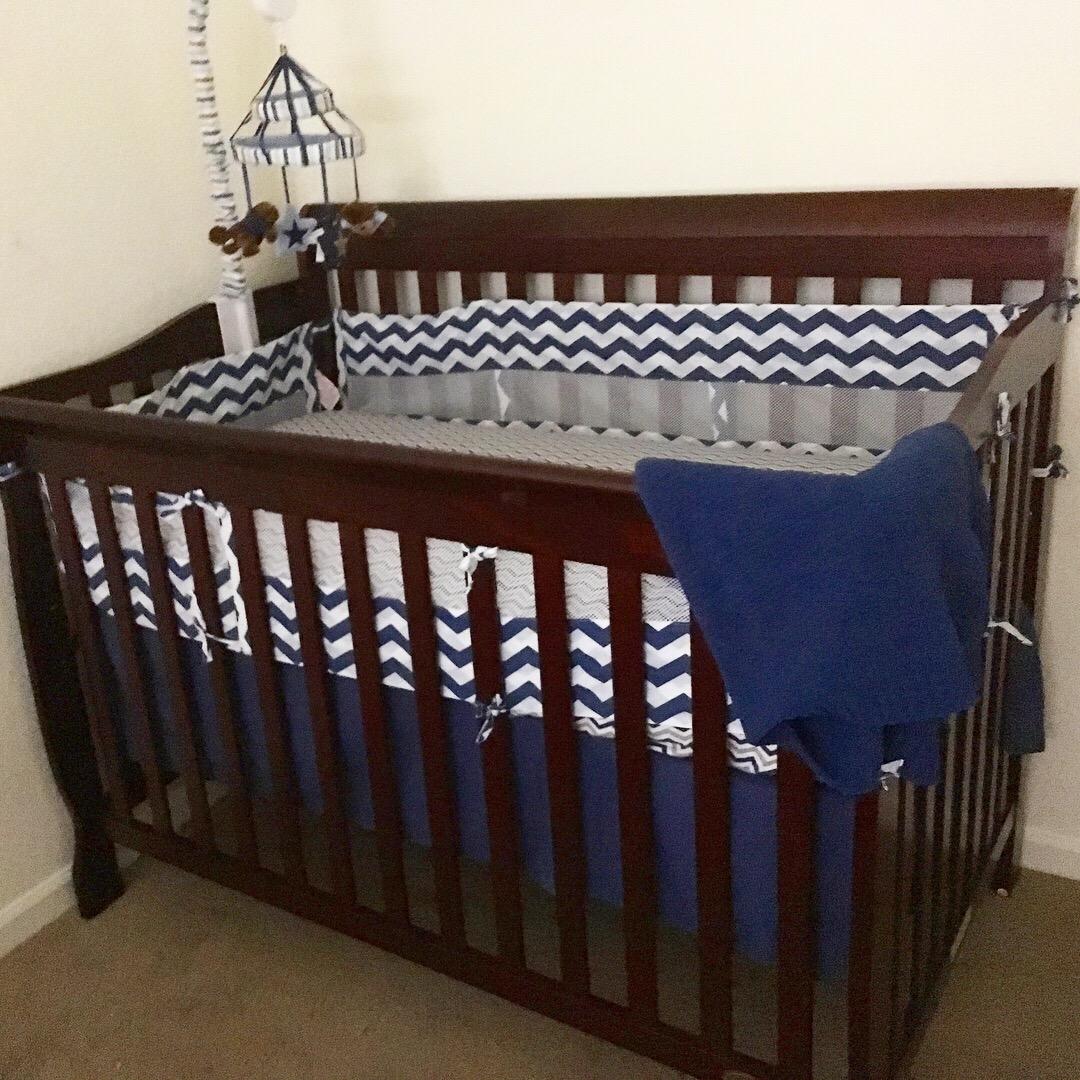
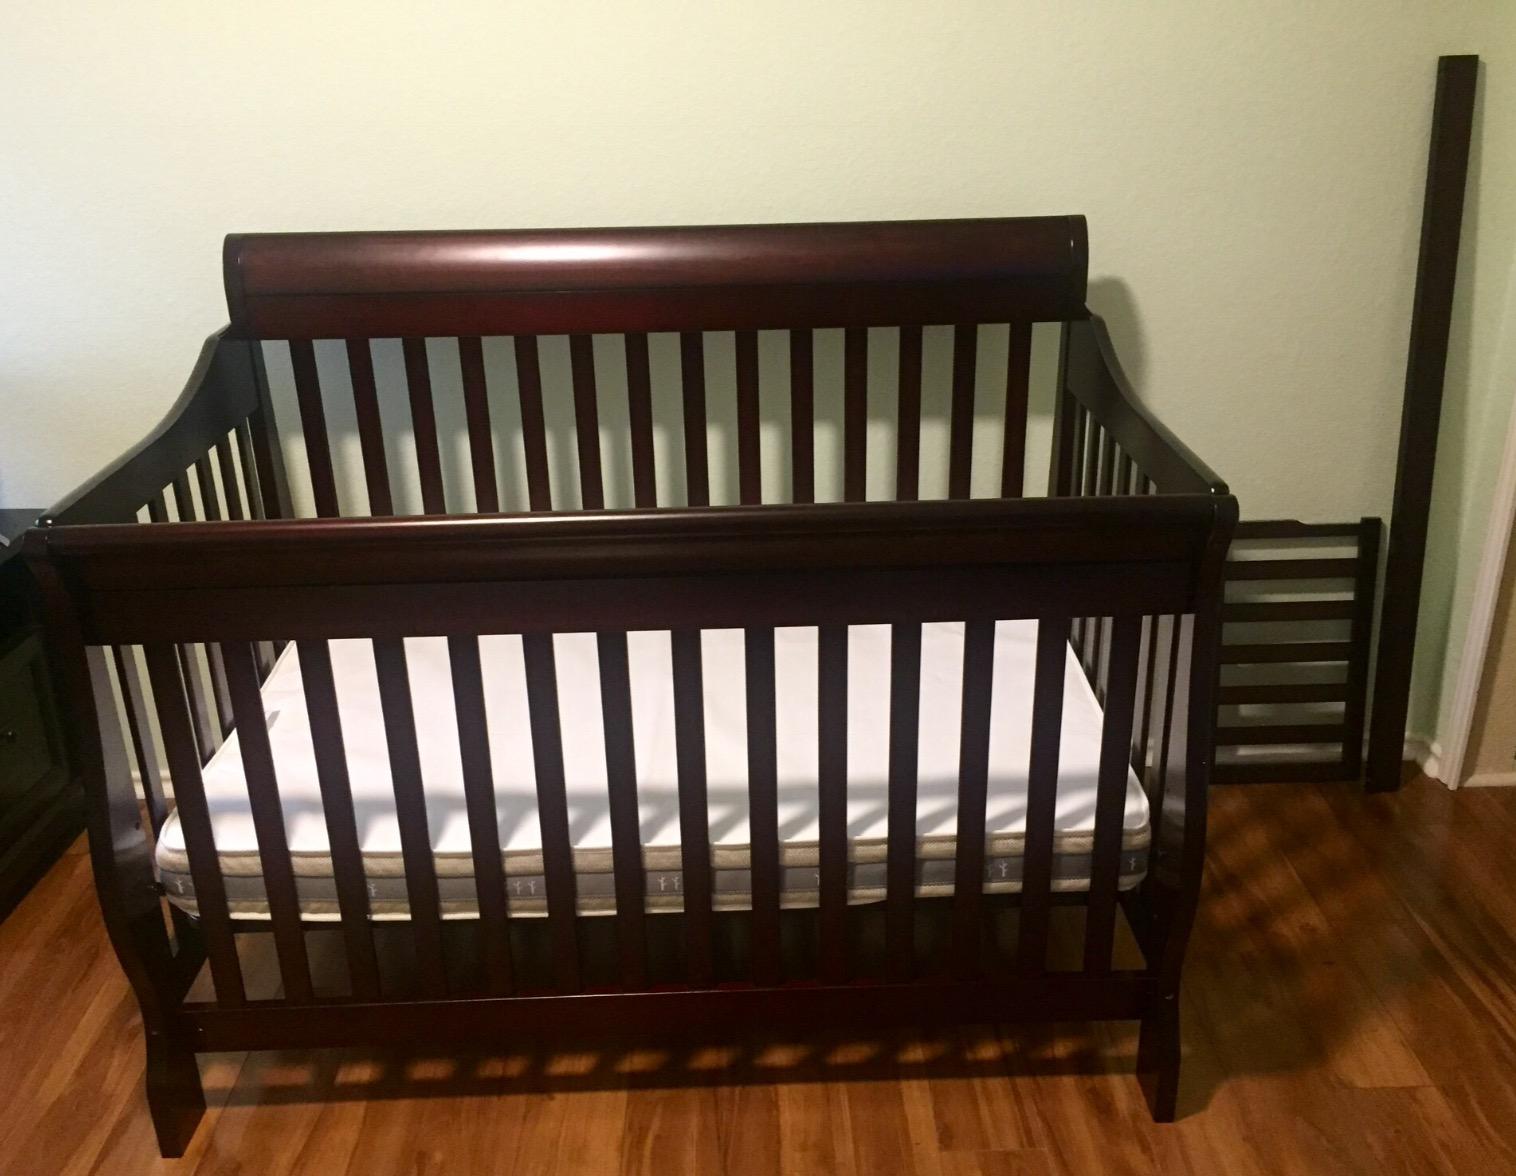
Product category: products_crib
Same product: yes